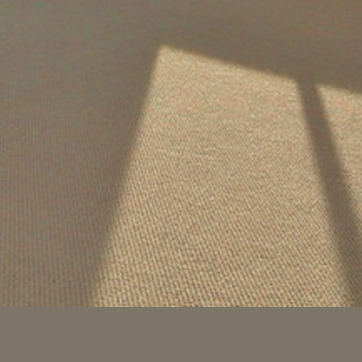
Material: carpet